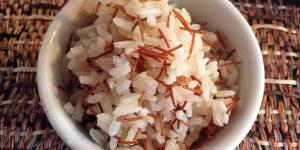
arroz con fideos crocantes